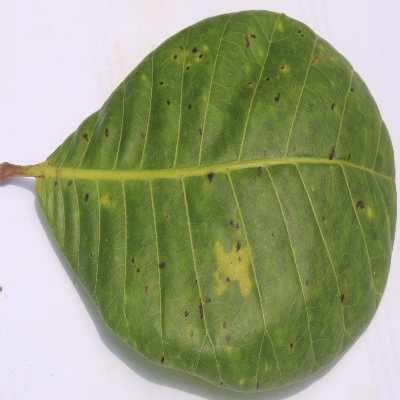
Crop: Cashew
Condition: anthracnose